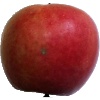
Label: Apple Crimson Snow 1